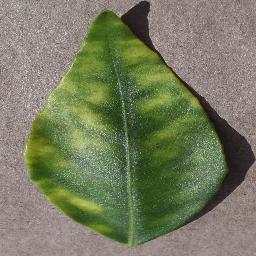
Label: Orange___Haunglongbing_(Citrus_greening)